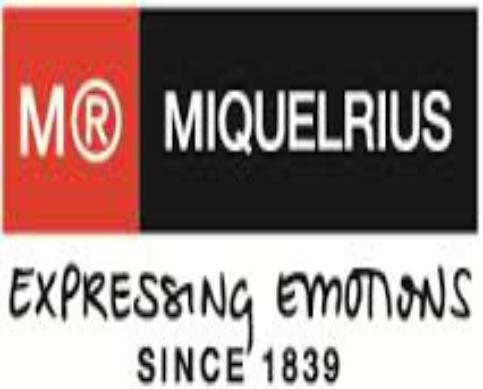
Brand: miquelrius-2
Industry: Necessities